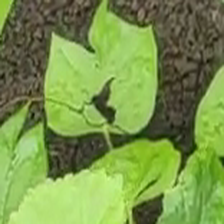
Weed species: Obscure_morning _glory(Ipomoea obscura)